BBC China

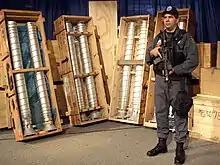
Gas centrifuges for uranium enrichment recovered from "BBC China" in Italy, en route to Libya in 2003

MV "BBC China was a general cargo vessel constructed in China that was completed in 2000. The ship was initially named Beluga Superstition", being renamed in 2002. The vessel gained notoriety after it was caught carrying gas centrifuges for uranium enrichment to Libya in 2003. In 2004, the vessel ran aground off the coast of South Africa. The wreck was subsequently demolished with explosives.